Les Acacias

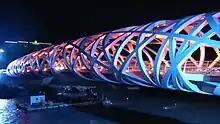
Hans-Wilsdorf bridge

The area, along with neighbouring La Praille, initially belonged to the lord of Lancy before moving under the lordship of La Bâtie-Meillé in 1347. This district was progressively developed from the Middle Ages onwards by sewage works, allowing market gardening activities on the Arve side and livestock breeding towards la Praille. The left bank, however, remained contested between then-independent Geneva and neighbouring Savoy until it came under Swiss jurisdiction in the middle of the 19th Century.